Quade Cooper

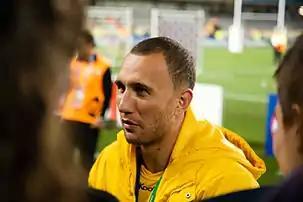
Cooper in 2011

In December 2009, Cooper was charged with burglary after allegedly taking two laptops from a residence on the Gold Coast. The charges were withdrawn after mediation with the complainants.